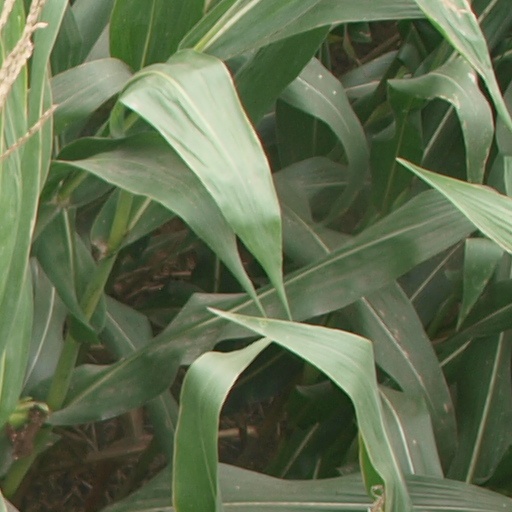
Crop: maize; corn